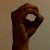
The image shows a hand gesture representing the letter 'O' in Indian Sign Language.